Citizen Kane

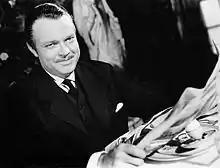
Kane ages convincingly in the breakfast montage, make-up artist Maurice Seiderman's tour de force

Welles usually worked 16 to 18 hours a day on the film. He often began work at 4 a.m. since the special effects make-up used to age him for certain scenes took up to four hours to apply. Welles used this time to discuss the day's shooting with Toland and other crew members. The special contact lenses used to make Welles look elderly proved very painful, and a doctor was employed to place them into Welles's eyes. Welles had difficulty seeing clearly while wearing them, which caused him to badly cut his wrist when shooting the scene in which Kane breaks up the furniture in Susan's bedroom. While shooting the scene in which Kane shouts at Gettys on the stairs of Susan Alexander's apartment building, Welles fell ten feet; an X-ray revealed two bone chips in his ankle.